Animals aboard the Titanic

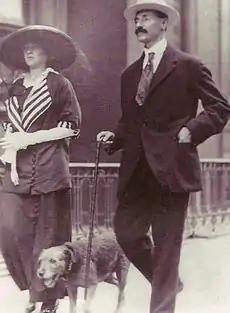
The Astors with their Airedale, "Kitty"

There were probably more dogs aboard, but their details (and owners) have not survived. Passenger Charles Moore of Washington, D.C. made a last-minute change to his plans to transport aboard "Titanic" 100 English foxhounds, which he intended to use to start an English-style fox hunt in the Washington area. They were instead shipped aboard another vessel.